Presidency of Harry S. Truman

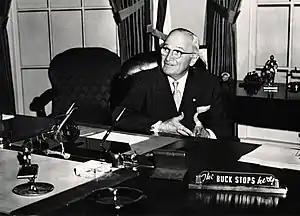
Truman poses in 1959 at the recreation of the Truman Oval Office at the Truman Library in 1959, with the famous "The Buck Stops Here" sign on his desk.

The G.I. Bill had been passed in 1944 by a conservative coalition that wanted to restrict benefits to "deserving" wartime veterans, as opposed to the larger welfare program favored by the Roosevelt administration that would reach all low income families. The most famous component of the G.I. Bill provided free collegiate, vocational, and high school education for veterans – not only free tuition, but also full housing and subsistence allowances for the veterans and their families. There was a remarkable transformation of higher education, as 2.2 million veterans crowded into hastily built classrooms. Due in large part to the G.I. Bill, the number of college degrees awarded rose from just over 200,000 in 1940 to nearly 500,000 in 1950.